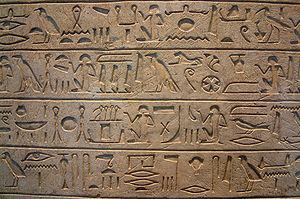
Stèle de Minnakht, chef des prêtres à Akhmim (C 55). Antiquité égyptienne du Musée du Louvre. Louvre.fr